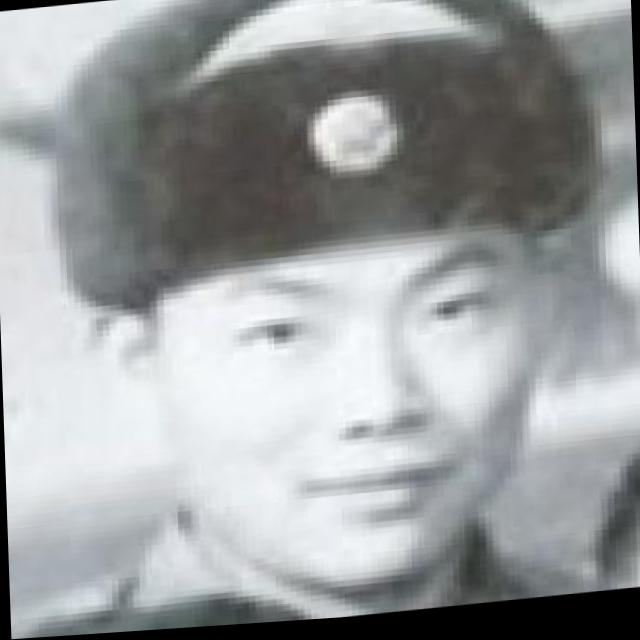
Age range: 21-44